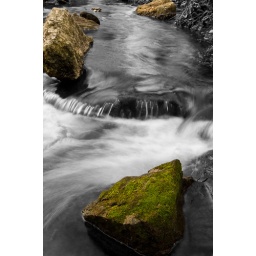
turned it black and white in photoshop then colored the rocks back in :)